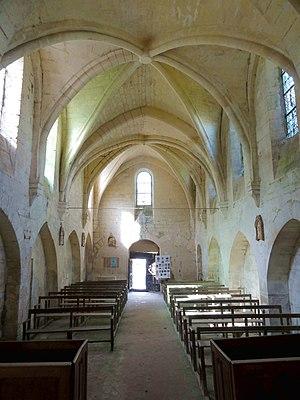
Intérieur de l'église - voir titre.
L'église Saint-Remi est une église catholique située à Laigneville, dans le département de l'Oise, en France. Son clocher en bâtière central, dont le premier étage est caché par les toitures, a ses baies flanquées de colonnettes portant des chapiteaux d'un style roman assez archaïque, qui évoque le début du XIIᵉ siècle. Or, la base du clocher, voûtée d'ogives, a tout du style gothique primitif, et ne devrait pas être beaucoup antérieure au milieu du XIIᵉ siècle. Elle est associée à une voûte en berceau brisé qui recouvre la travée suivante du chœur primitif. Les deux bras du transept sont de longueur inégale, et n'ont pas été bâtis sous la même campagne. Le croisillon sud, plus profond, a la particularité de posséder un mur méridional taillé à même la roche, ce qui est unique dans la région. Il se prolongeait jadis par une absidiole apparemment recouverte d'une voûte en cul-de-four nervée, dont l'amorce semble encore subsister, mais a en fait été entièrement rebâtie. Le croisillon sud, nettement plus petit, s'accompagne d'une minuscule chapelle rectangulaire.